Fernando Cazón Vera

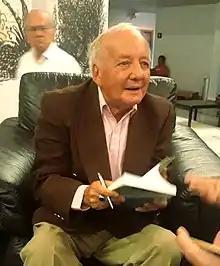
Fernando Cazón Vera

He worked for several Ecuadorian newspapers and magazines, among them "La Hora"; he was lately a columnist for the Guayaquil newspapers "Expreso" and "Extra". He was also a university professor for fifteen years. He published numerous poetry collections during his career. He was associated with the literary group Madrugada which also included figures such as Efraín Jara Idrovo, Jorge Enrique Adoum, Hugo Salazar Tamariz, etc.